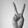
ASL letter: V